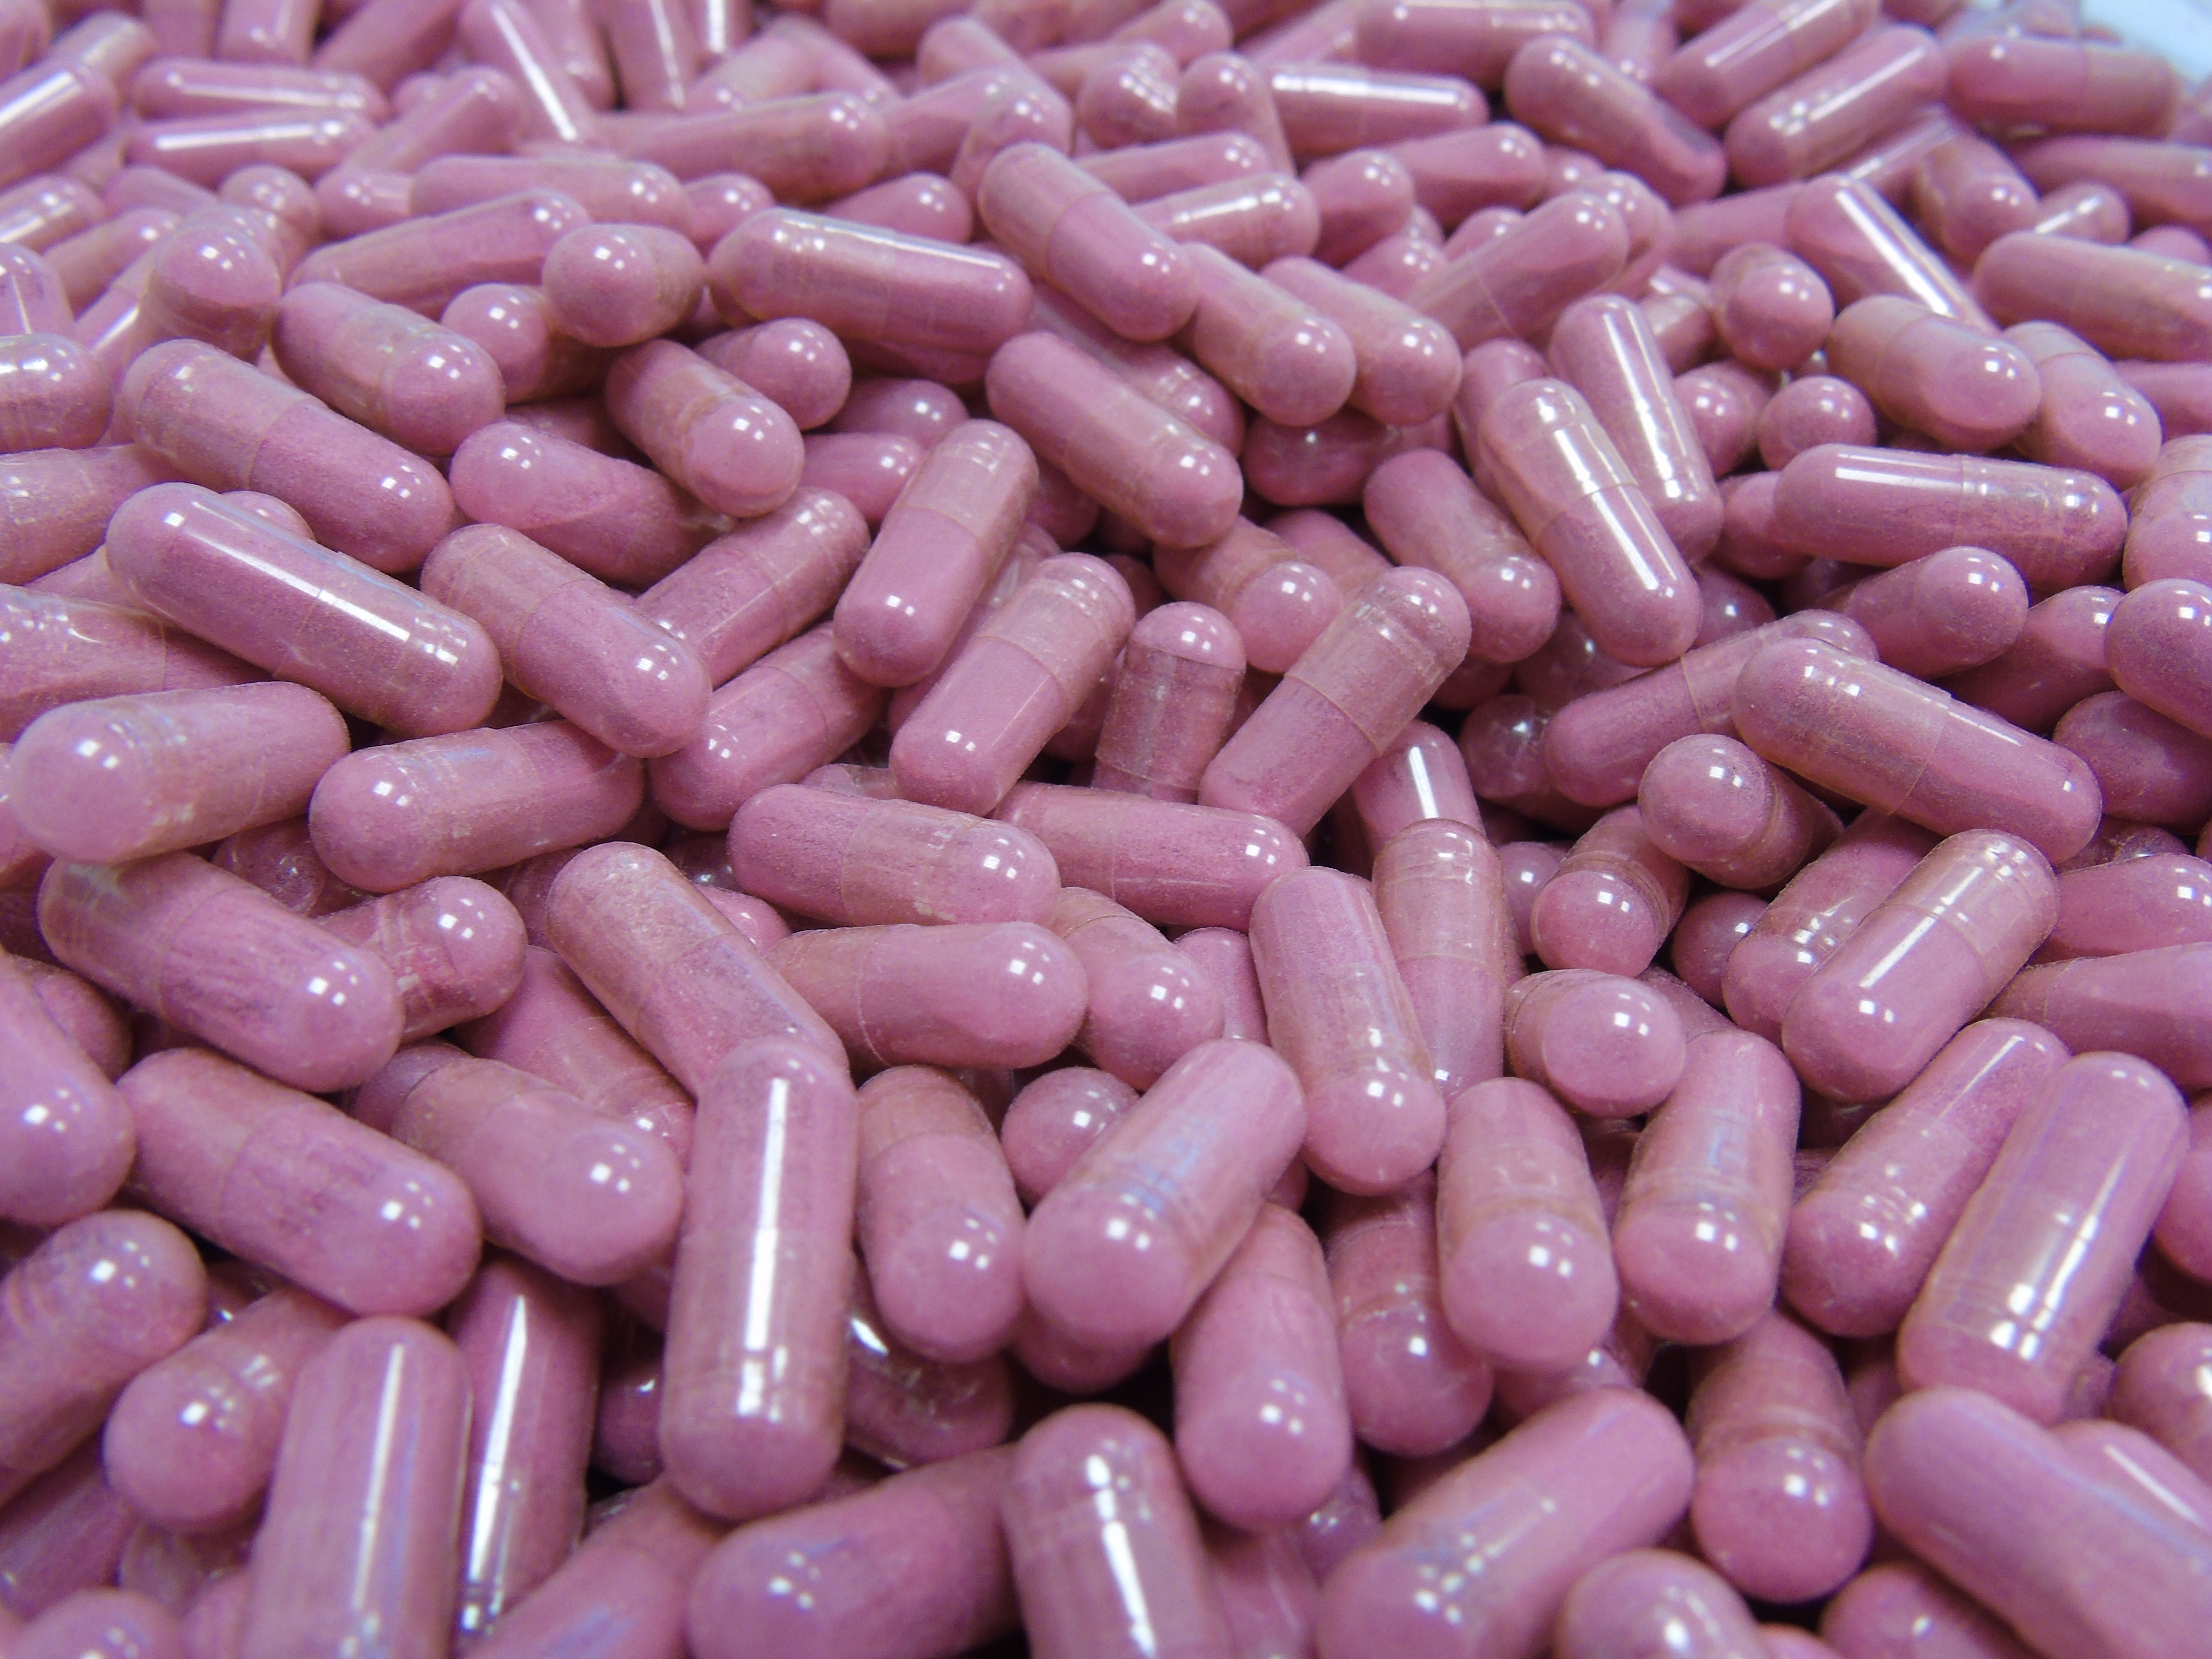
food, produce, pink, healthy, meat, heal, pharmacy, organ, drug, pills, vitamins, bless you, ill, medical, disease, nutrient additives, dietary supplements, encapsulate, common bean